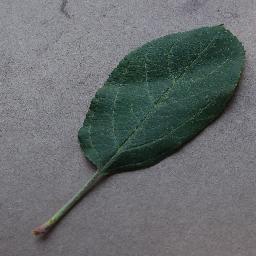
Label: Apple___healthy